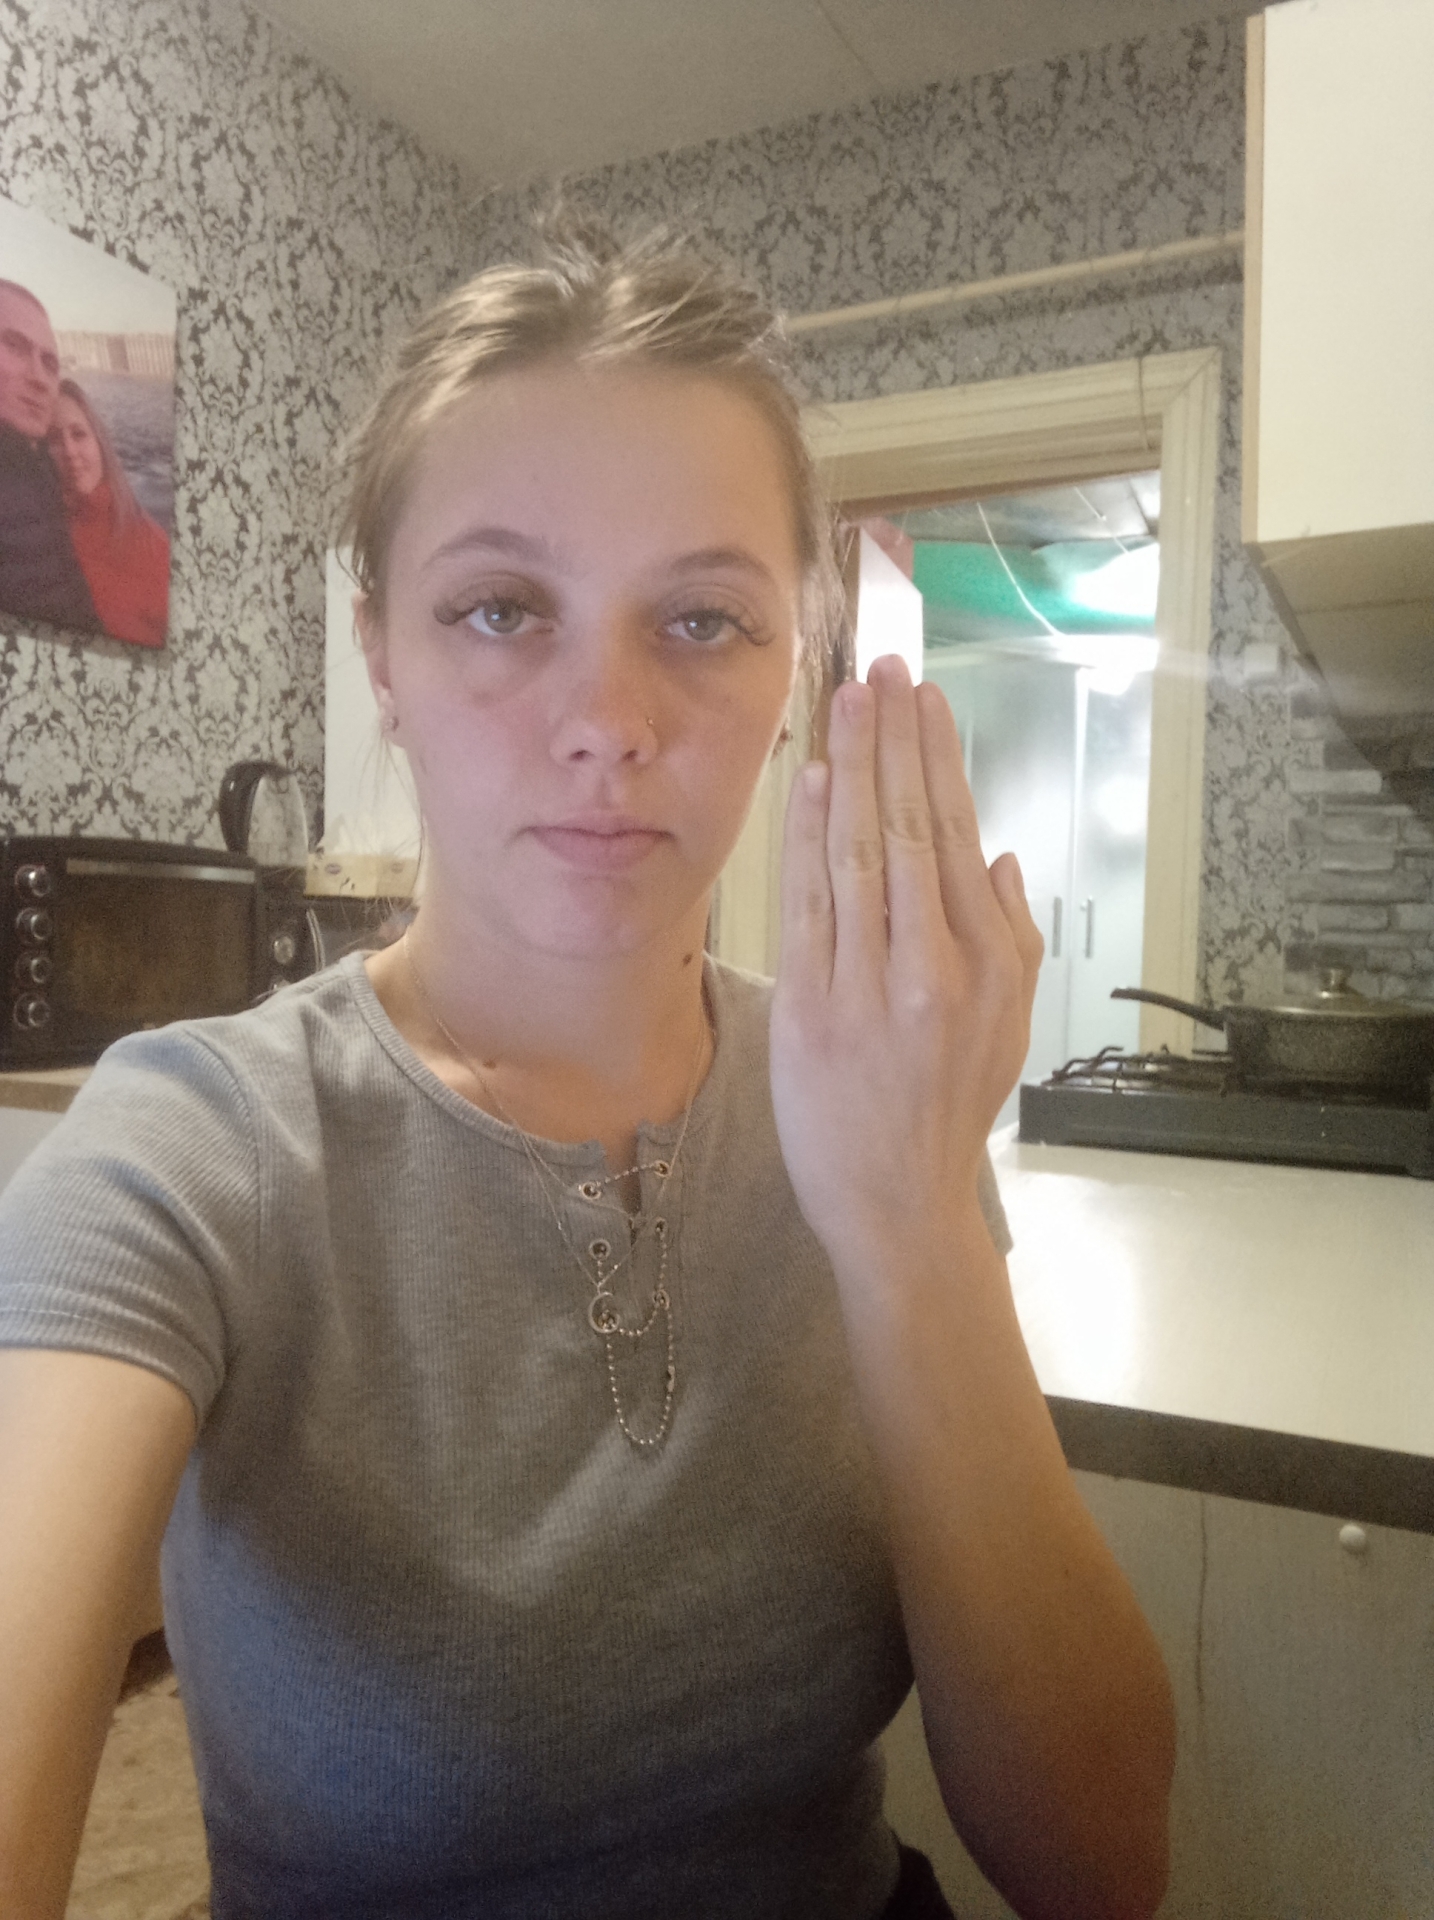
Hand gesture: stop_inverted